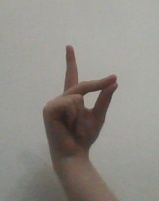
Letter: ta